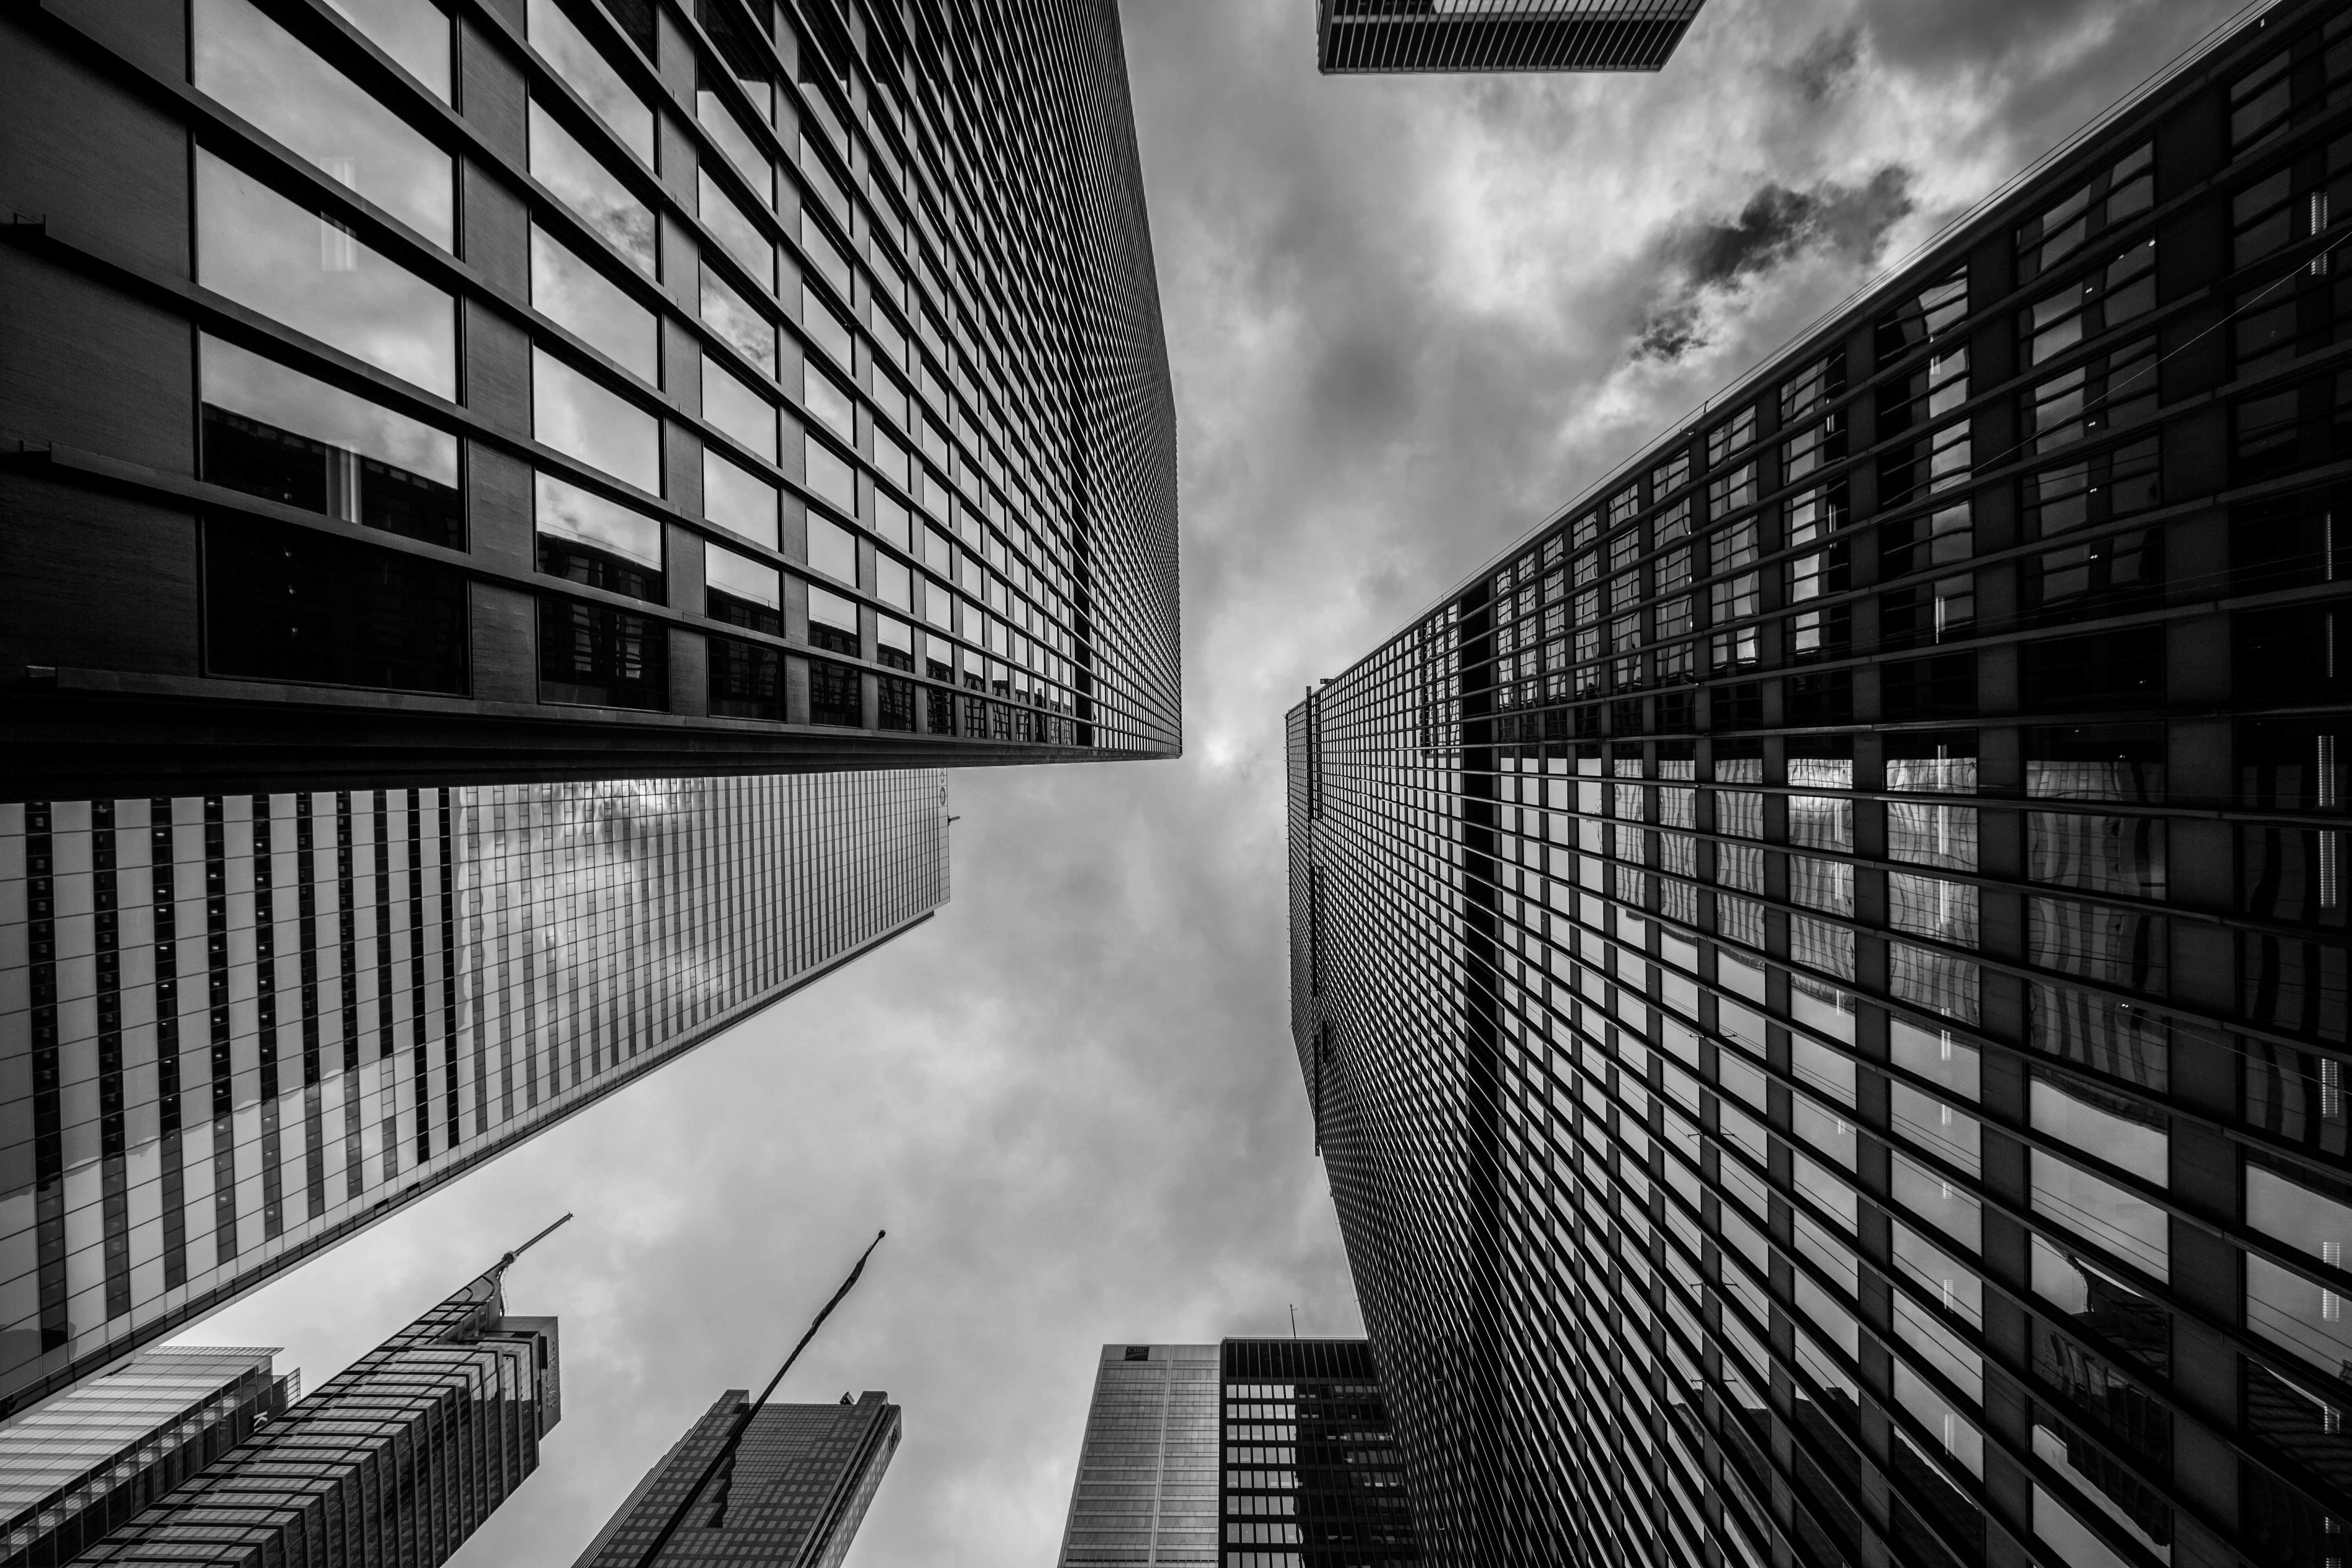
light, black and white, architecture, sky, white, city, skyscraper, cityscape, line, darkness, black, monochrome, tower block, skyscrapers, buildings, windows, symmetry, shape, metropolis, urban area, monochrome photography, film noir